Mashq

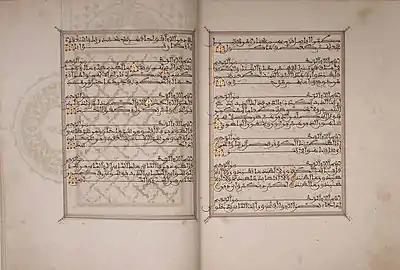
Mashq elongations in the Maghrebi script used to write surahs 105-114 of an 18th-century Maghrebi Quran.

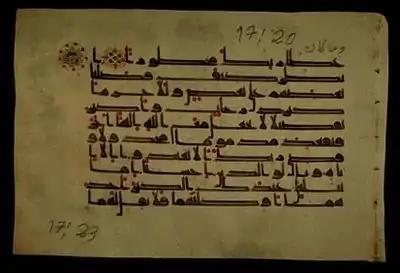
Qur'anic manuscript of Surah 17: Al-Isra written in Kufic script with mashq extensions.

Mashq is one of the oldest calligraphic forms of the Arabic script. At the time of the emergence of Islam, this type of writing was likely already in use in various parts of the Arabian Peninsula. It is first attested during the reign of caliph Umar, making it one of the earliest forms of Arabic script, along with Hijazi and Kufic. It was used in most texts produced during the first and second centuries after the Hijra.